Czech Lute

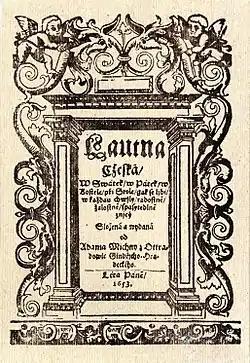
"Czech Lute", front cover of the first edition (1653)

The Czech Lute (in modern Czech orthography: Loutna česká; the full original title Lautna Cžeská, W Swátek, w Pátek, w Kostele, při Stole, jak se líbi, w každau chwíli, radostně, žalostně, spasytedlně znící) is a classical piece written by the Czech composer, Adam Michna z Otradovic. It is one of the early examples of the Czech Baroque music, originating from the seventeenth century (more precisely, from 1653). The whole piece is made up of 13 parts describing specific stories. The first one is called "Foreword" and it is about a marriage between a man and a woman. The following texts talk about historical stories, for example the fate of Paris and Troy or the story of Jesus and Mother Mary.